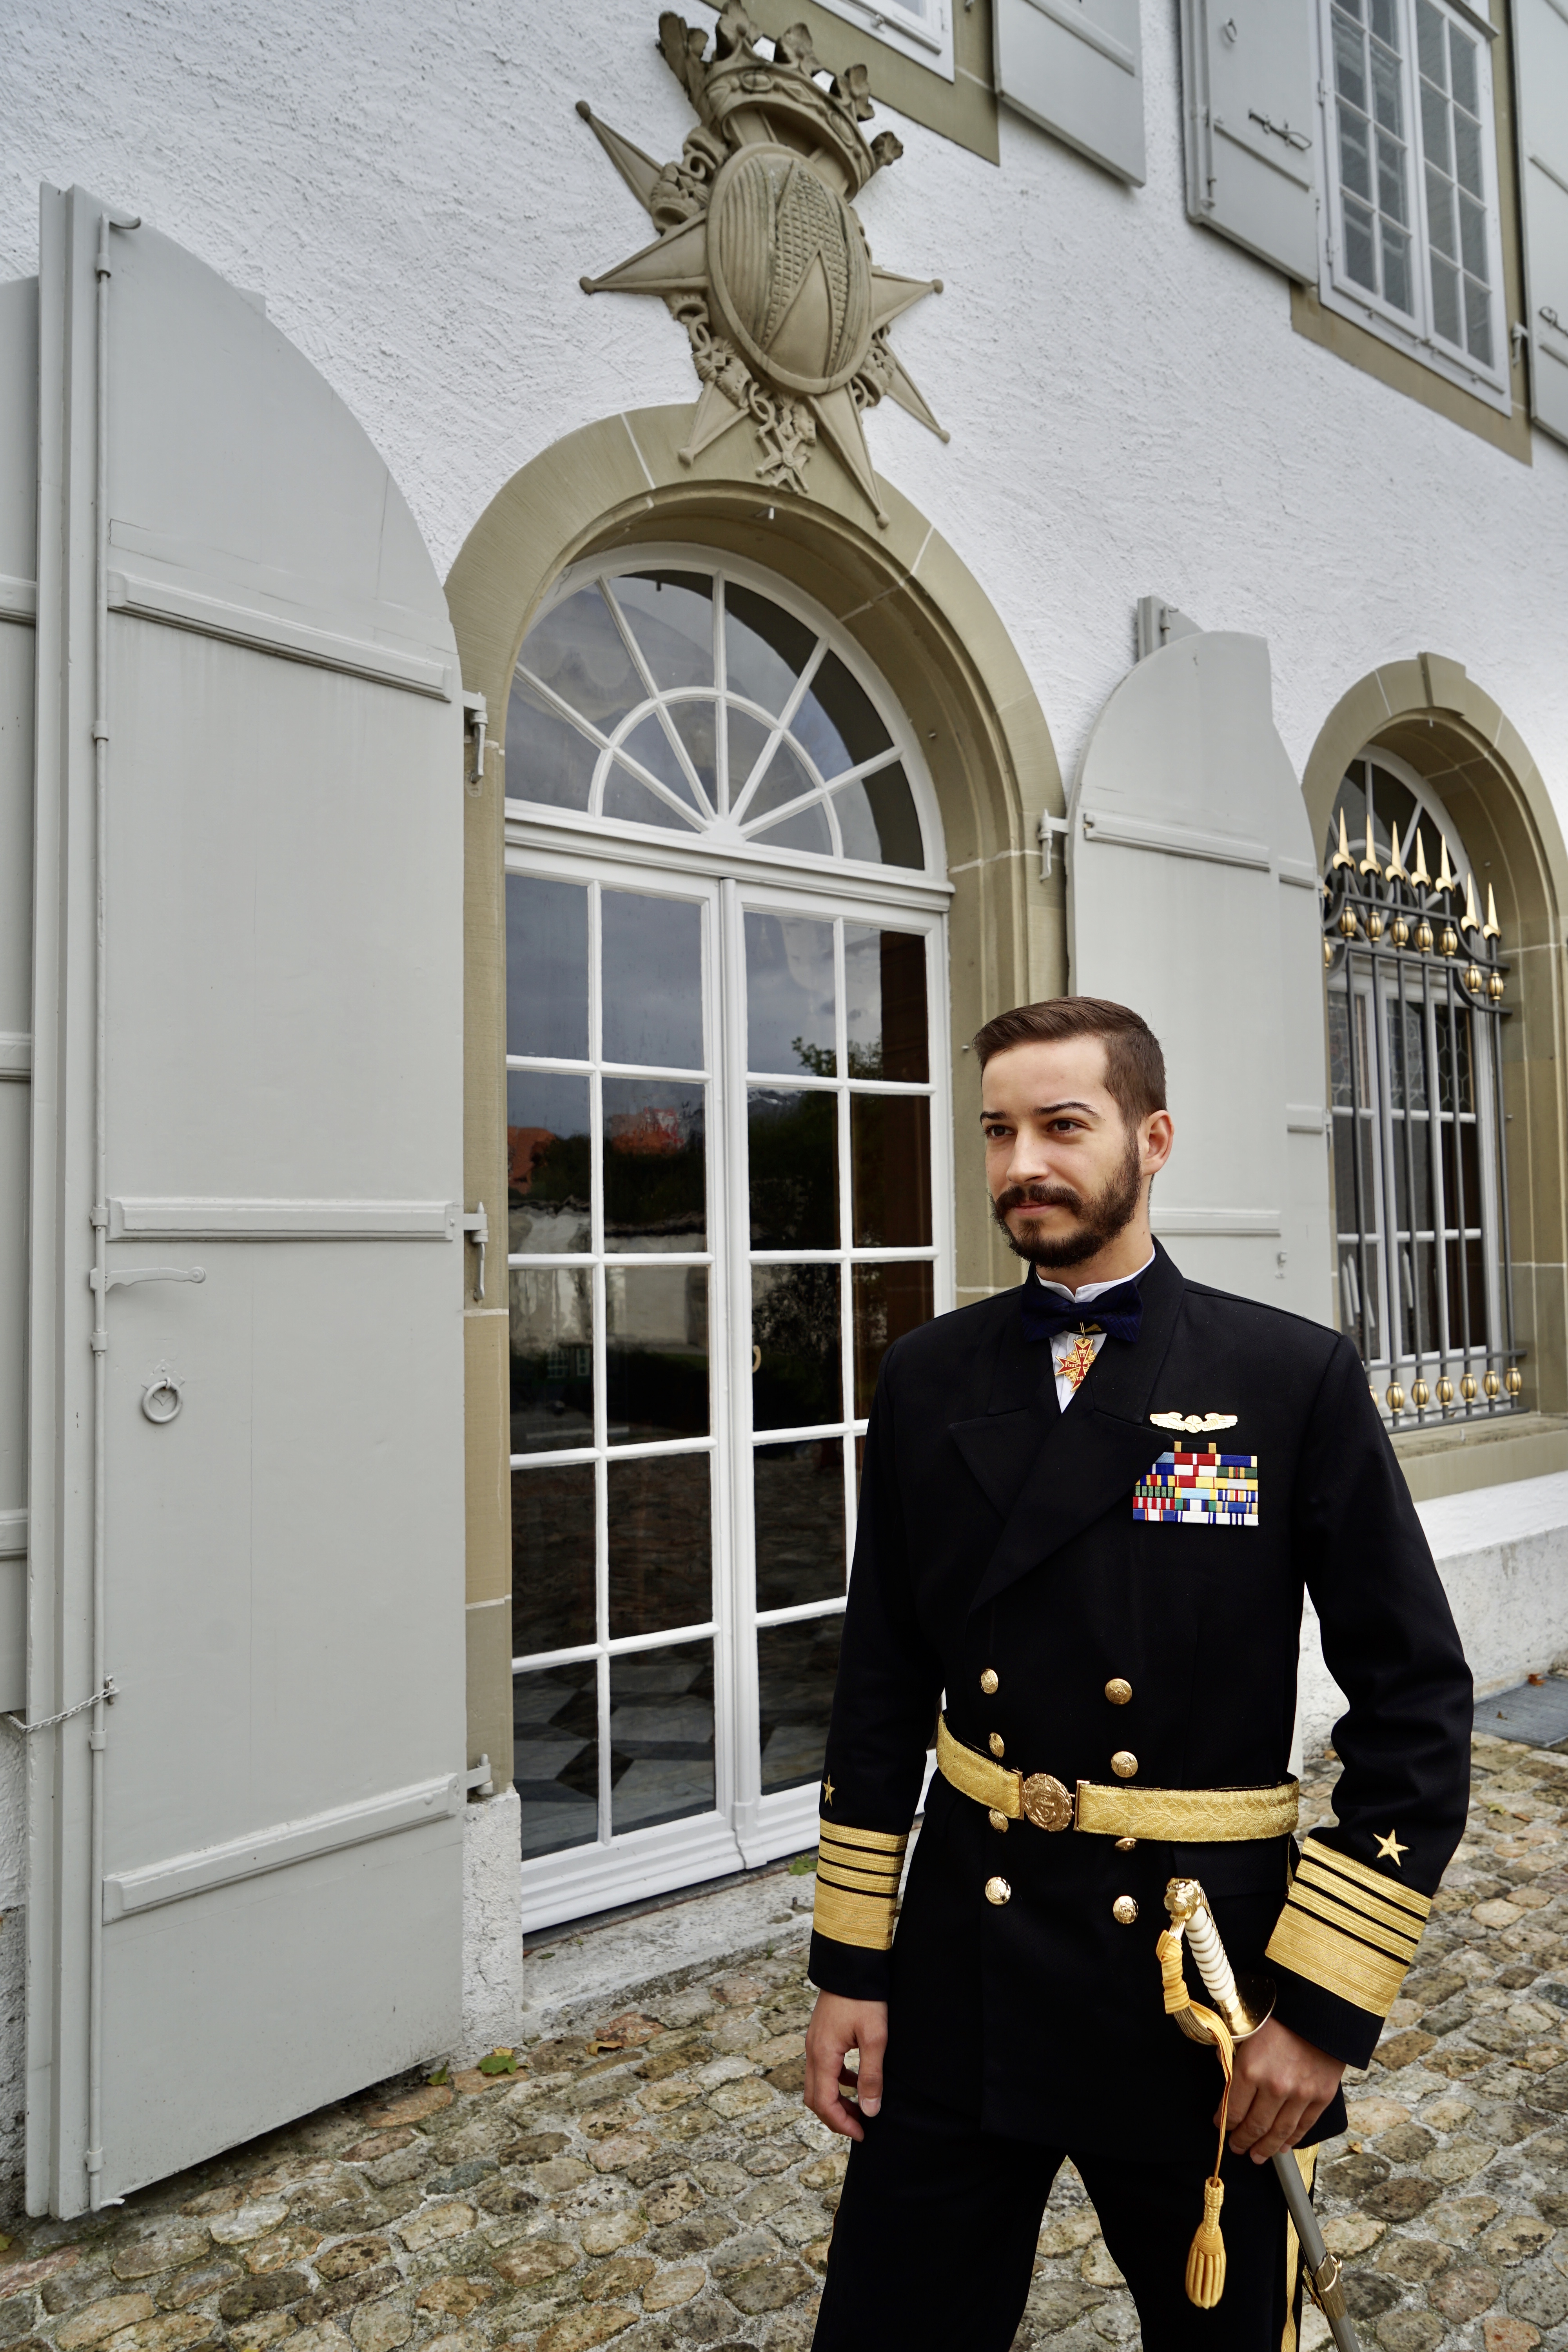
king, and, emperor, jonas, i, of, the, Lauwiner, empire, monarch, kingdom, family, royal, switzerland, france, valais, Lowina, brig, order, merit, admiral, field, marshal, legion, Koenig, kaiser, imperium, Micronation, schweiz, Wallis, Grosslandbesitzer, window, collar, military uniform, uniform, military person, formal wear, fixture, door, military officer, Non commissioned officer, blazer, arch, military rank, belt, home door, official, law enforcement, pocket, military organization, sculpture, badge